Volleyball at the 2022 Mediterranean Games

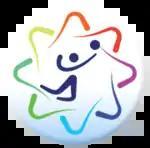

The volleyball tournaments at the 2022 Mediterranean Games in Oran took place between 26 June and 4 July 2022.